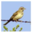
Label: bird